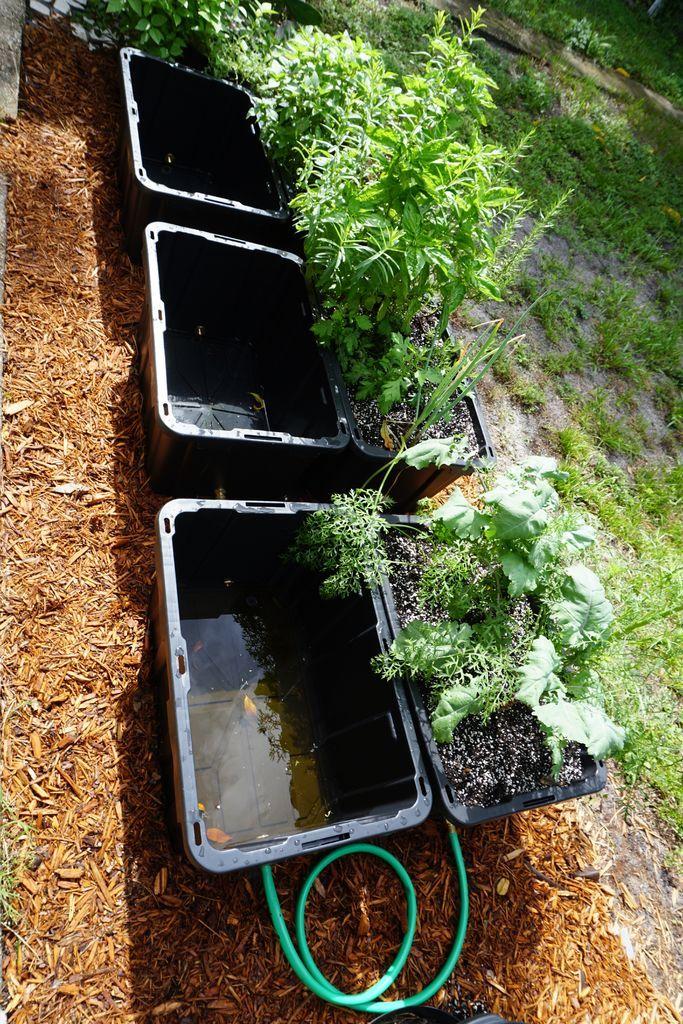
Bustani ndogo iliyoandaliwa kwa kutumia makontena meusi marefu yaliyopangwa kwenye safu moja. Makontena mengine ya mimea ya kijani kibichi iliyopandwa ikionyesha ukuaji mzuri huku mengine yakiwa matupu au yamejazwa maji. Chini ya makontena kuna tabaka la maganda ya miti au chipsi za kuni. Nyumba la bustani la rangi ya kijani limewekwa chini likionyesha mfumo wa kumwagilia.